Tocantins River

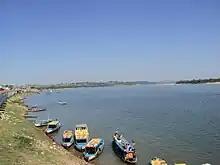
Boats on the Tocantins

Two other tributaries, called the Maranhão and Paranatinga, collect an immense volume of water from the highlands which surround them, especially on the south and south-east. Between the latter and the confluence with the Araguaia, the Tocantins is occasionally obstructed by rocky barriers which cross it almost at a right angle.